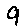
Label: 9